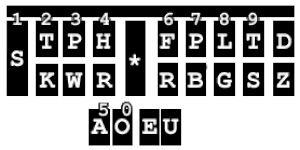
Une sténotype est un clavier ressemblant à une machine à écrire servant à saisir du texte sous forme phonétique simplifiée à la vitesse de la parole. Le clavier est composé d'un nombre restreint de touches : 21 sur le modèle Grandjean.